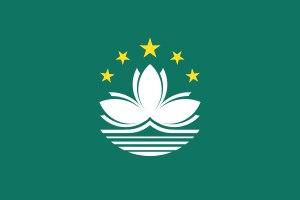
Le Lotus sacré ou Lotus d'Orient est une plante aquatique de la famille des Nélumbonacées.